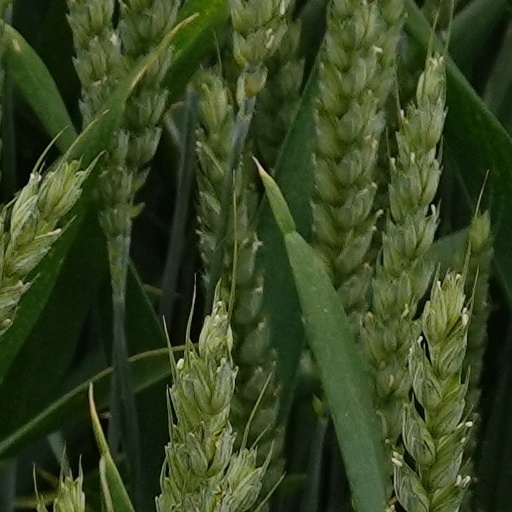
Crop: wheat